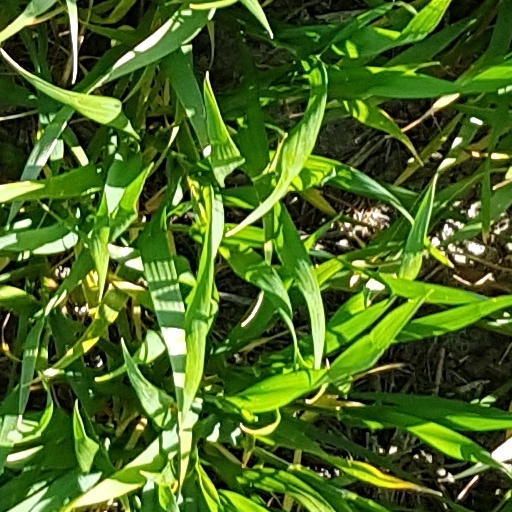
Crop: wheat